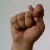
The image shows a hand gesture representing the letter 'T' in Indian Sign Language.